Galina Makarova

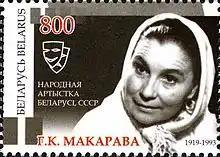
Stamp of Galina Makarova in 2009

Galina Klimentevna Makarova (real name Agatha; , ; December 27, 1919 — September 28, 1993) was a Soviet and Belarusian stage and film actress. People's Artist of the USSR (1980).